Sinjar massacre

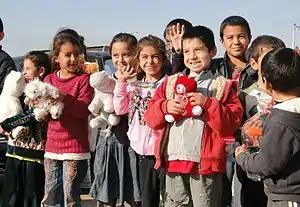
Defend International reaching out to Yazidi refugees in Iraqi Kurdistan, December 2014

After August 2014, ISIL held the town of Sinjar. Several thousand Yazidis remained in the Sinjar Mountains located to the city's north, sustained by airdrops from a lone Iraqi helicopter, while an escape road from the mountains northward to Kurdish areas was under Kurdish/Yazidi control. American officials said that some of those Yazidis considered the Sinjar Mountains a place of refuge and home and did not want to leave; while a report from "The New Yorker" said some were afraid to return to their homes. Other Yazidis also came to the mountains after the August evacuations.